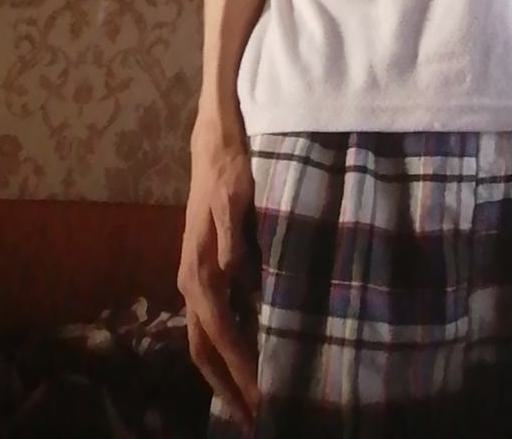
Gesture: no_gesture